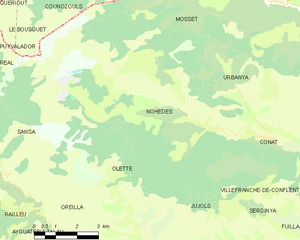
Nohèdes
Kort over kommunen
Kort over kommunen
Nohèdes er en by og kommune i departementet Pyrénées-Orientales i Sydfrankrig.